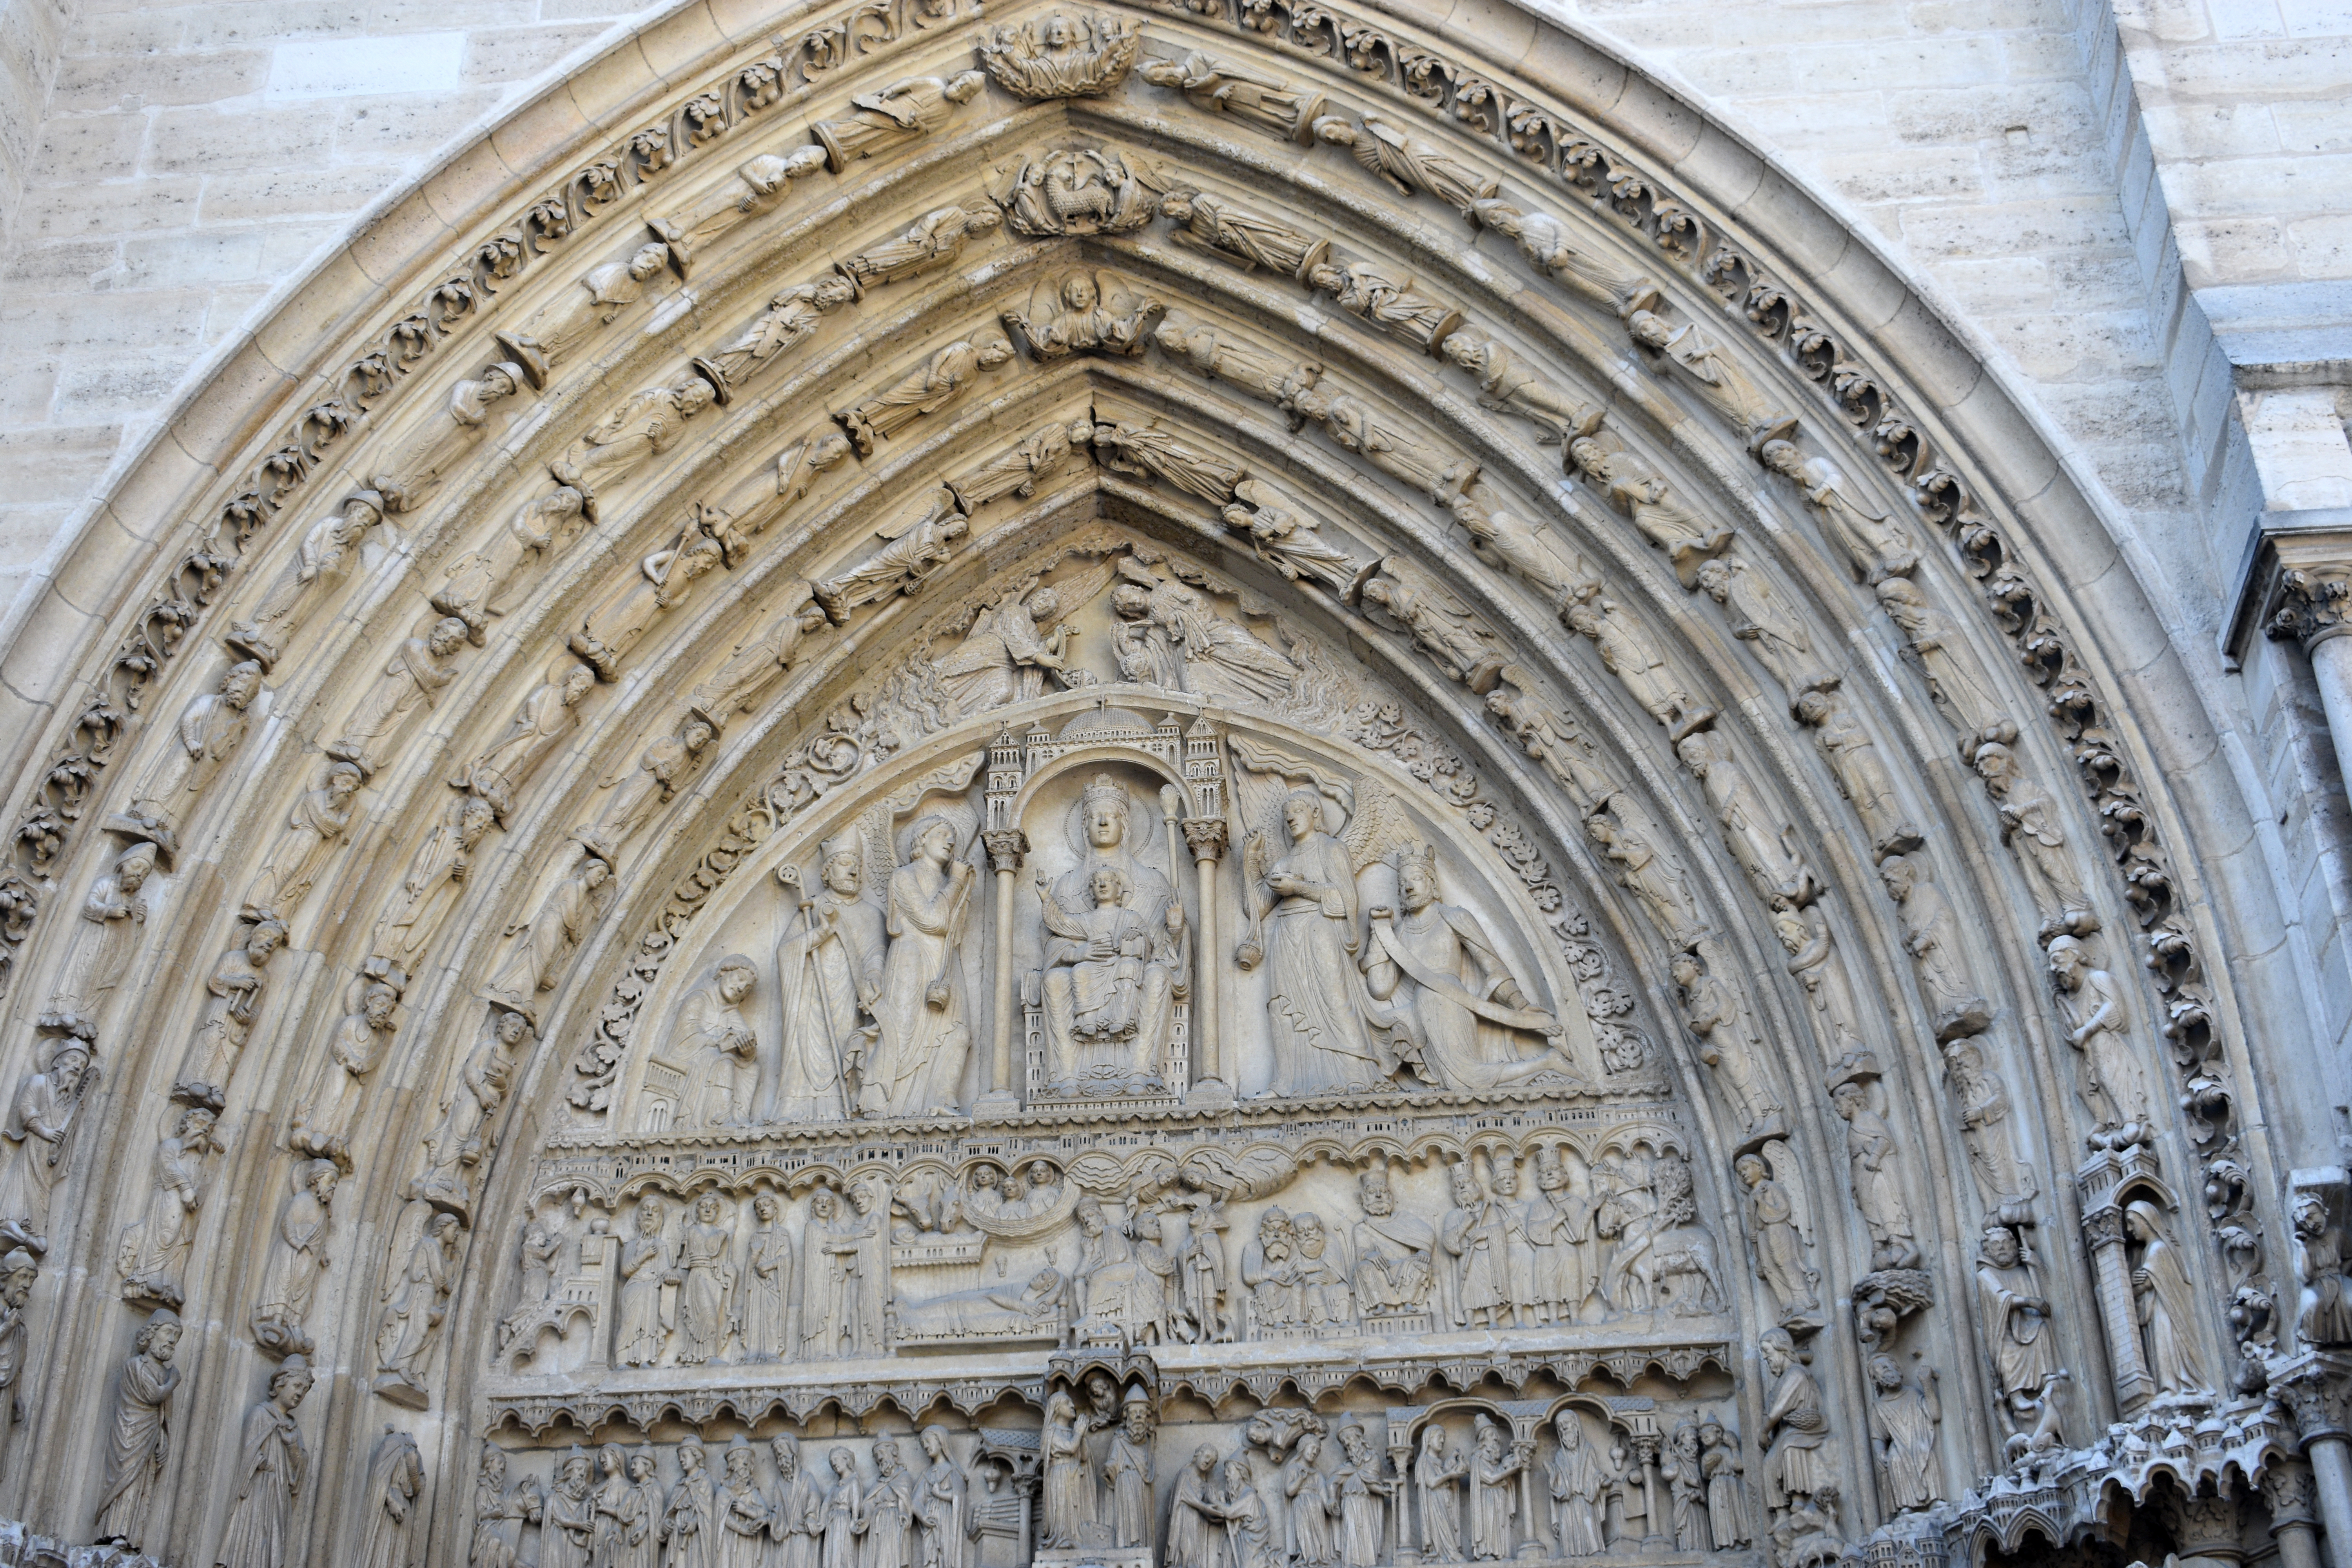
paris, stone carving, medieval architecture, architecture, holy places, arch, gothic architecture, relief, byzantine architecture, carving, classical architecture, place of worship, historic site, building, cathedral, facade, vault, arcade, ancient history, history, church, basilica, door, symmetry, baptistery, ancient roman architecture, middle ages